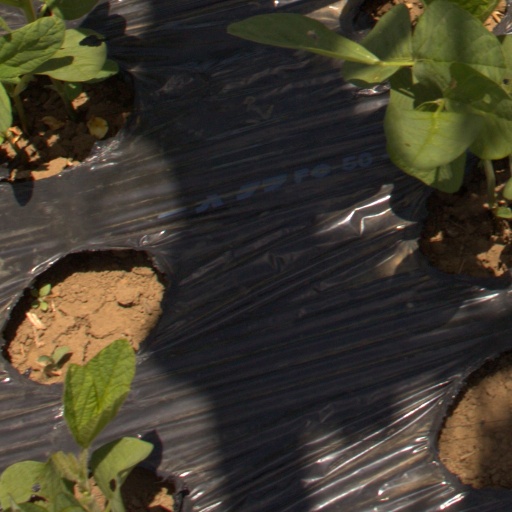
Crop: Jerusalem artichoke